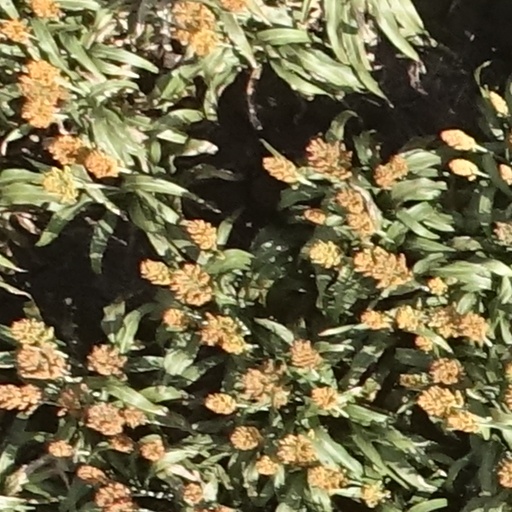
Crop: sorghum